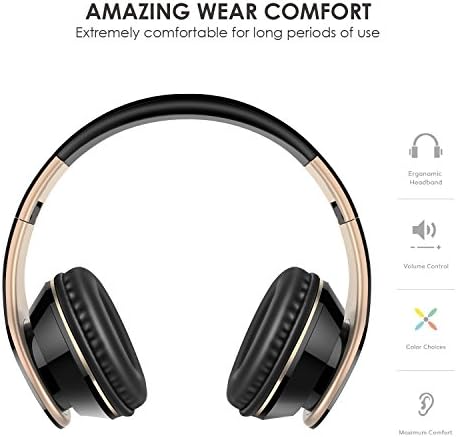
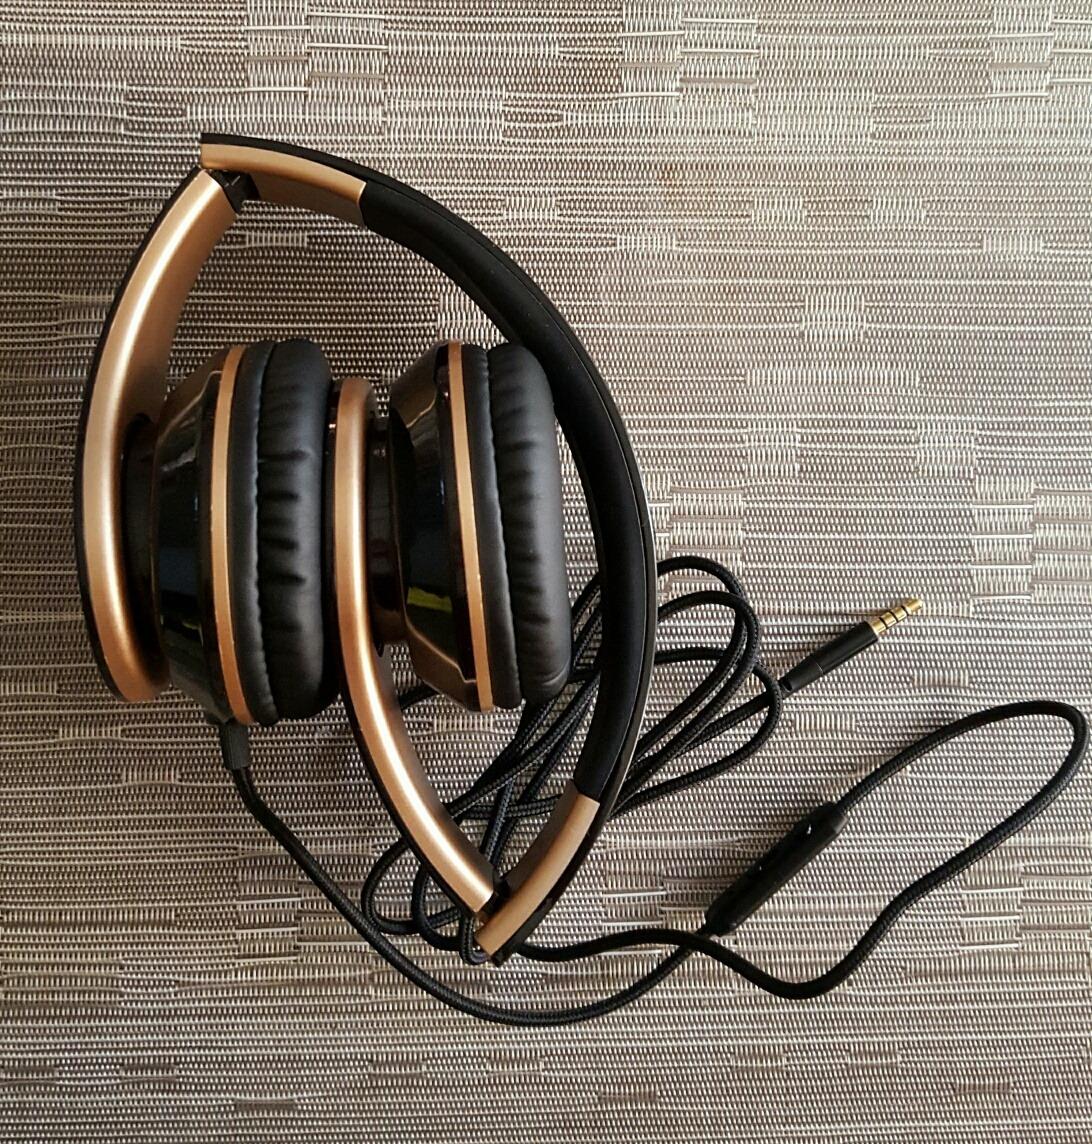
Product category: headphones
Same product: yes